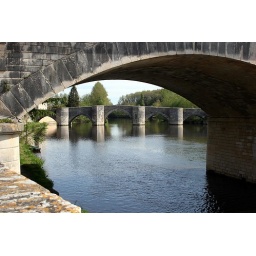
The old Roman bridge viewed from underneath the modern road bridge.